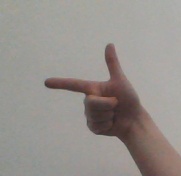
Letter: yaa